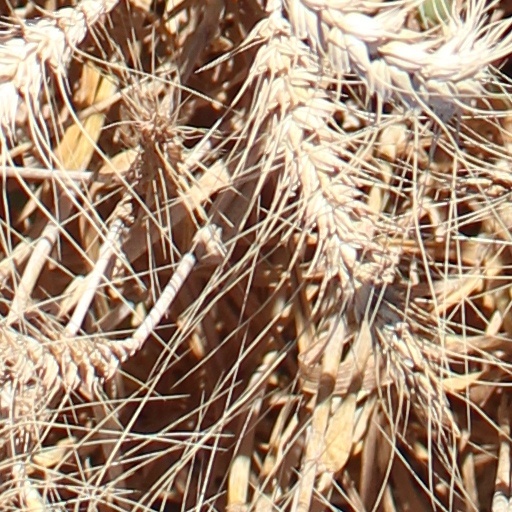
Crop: wheat